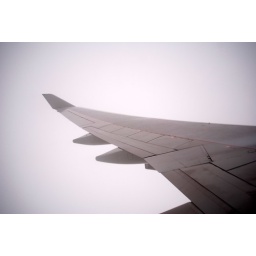
Around 1700m of thick clouds over Pudong while the plane descending to the airport.